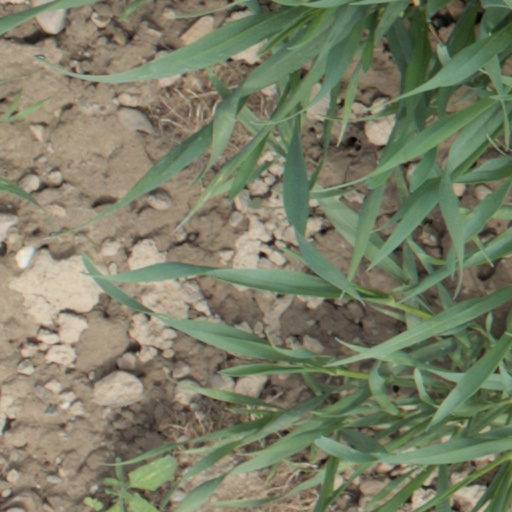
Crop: wheat